Eurovision Song Contest 1989

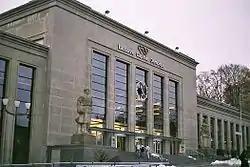
, Lausanne – host venue of the 1989 contest

The 1989 contest took place in Lausanne, Switzerland, following the country's victory at the with the song "" performed by Céline Dion. It was the second time that Switzerland had hosted the event, following the of the contest held in 1956 in Lugano.